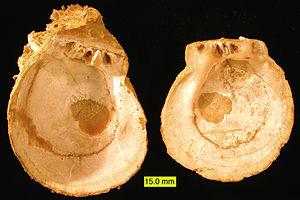
Spondylus est un genre de mollusques bivalves, le seul de la famille des Spondylidae. « Spondyles » est le nom tant commun que systématique le plus souvent utilisé pour ces animaux filtreurs aussi appelés huîtres épineuses.